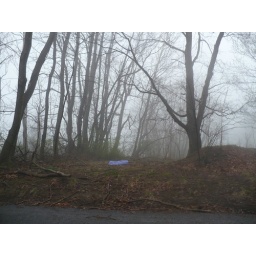
blue children's swimming pool in fog